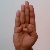
The image shows a hand gesture representing the letter 'B' in Indian Sign Language.